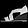
Label: Sandal